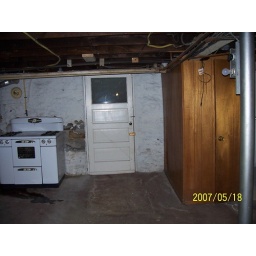
leaking water heater puddle under vintage tappan stove in basement